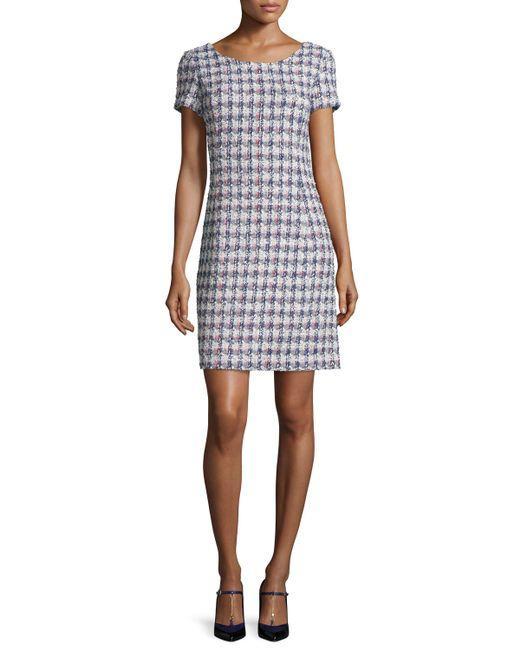
box-Style-Shirt für Frauen mit halben Ärmeln